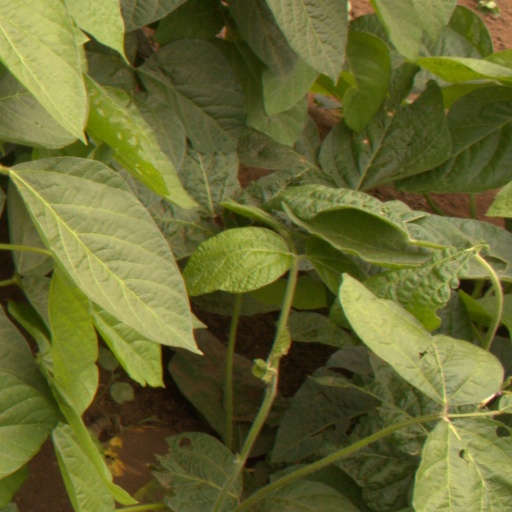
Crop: soybean